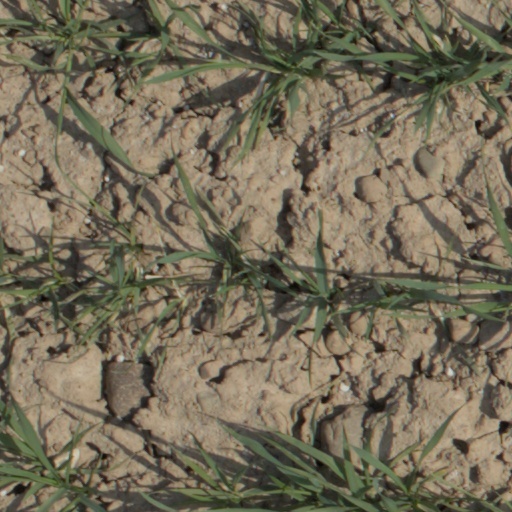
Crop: wheat